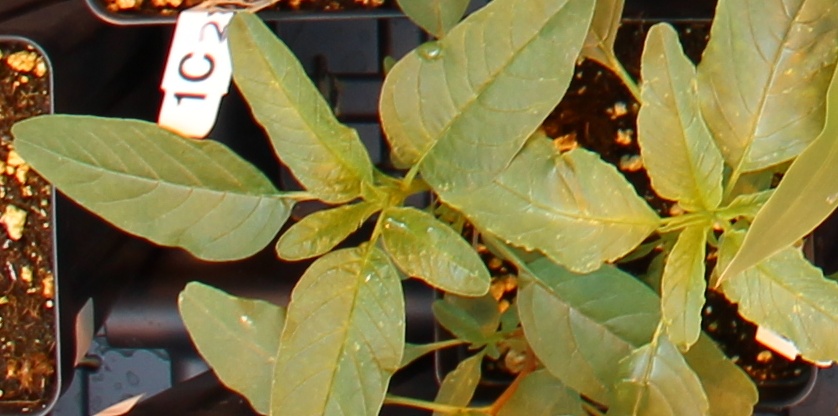
Label: Waterhemp